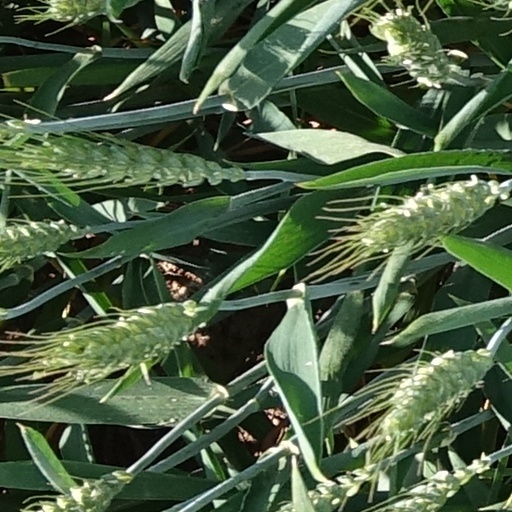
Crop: wheat